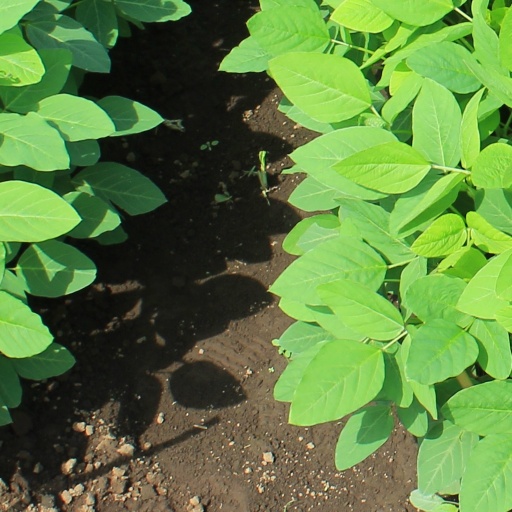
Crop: soybean